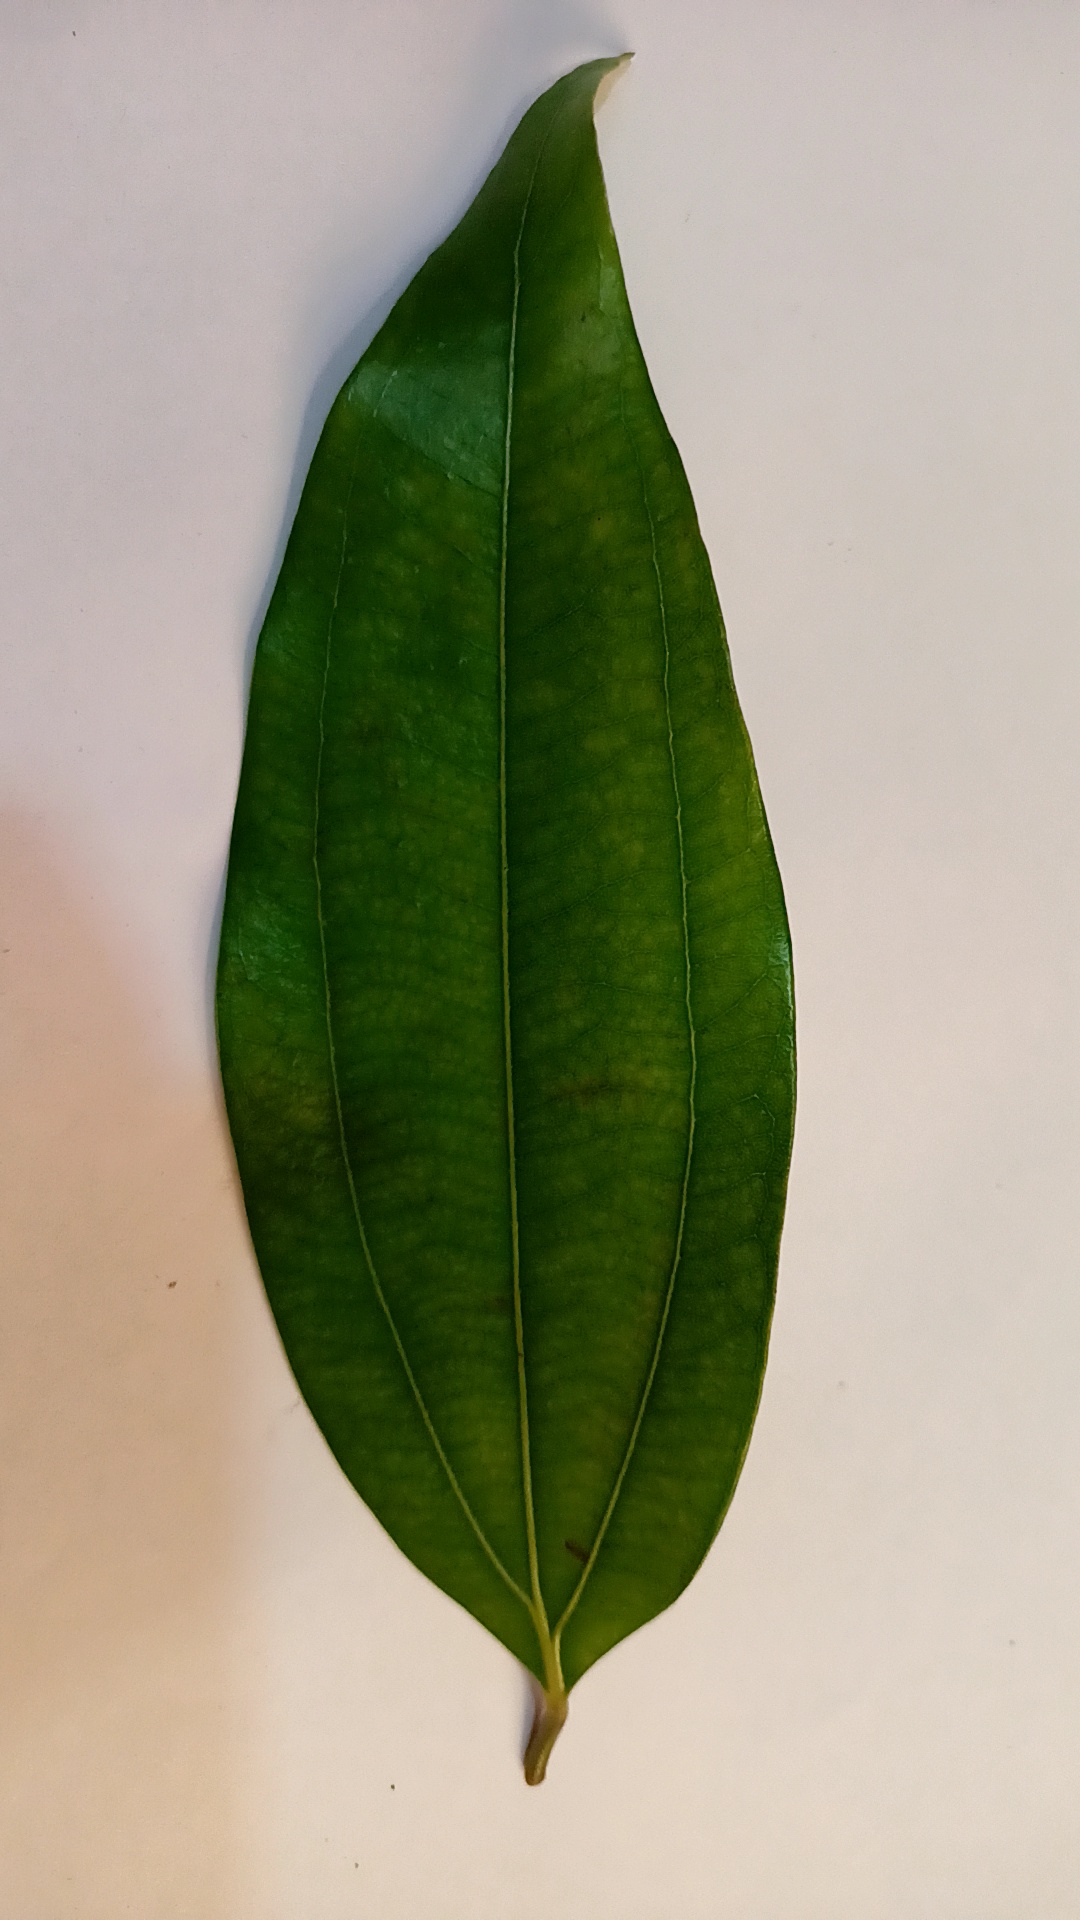
Label: Healthy